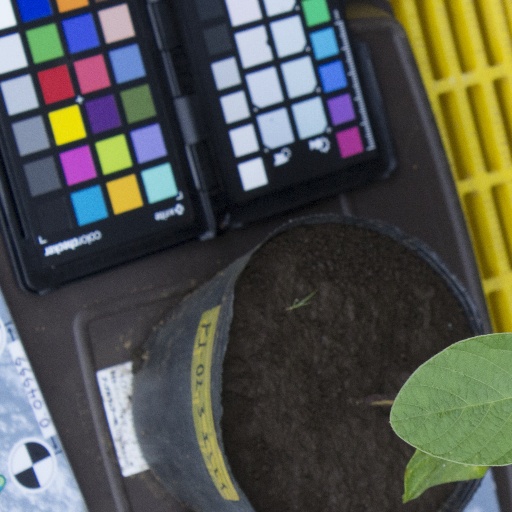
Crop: soybean